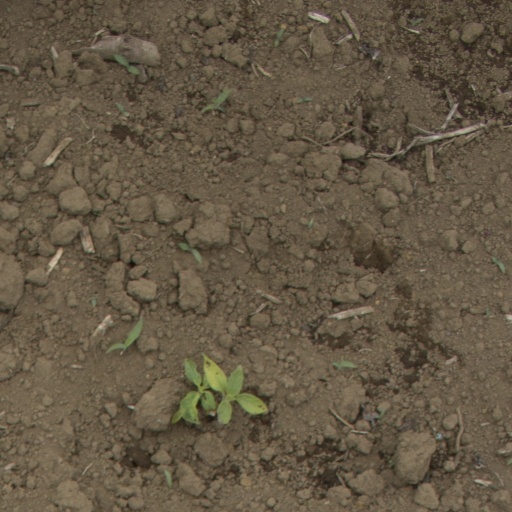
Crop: Jerusalem artichoke